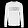
Label: Pullover